The Shadow (video game)

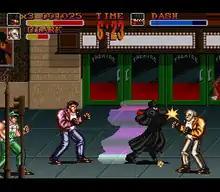
The Shadow battles various enemies in the game.

The gameplay is similar to other Beat 'em up games such as "Final Fight" or "Double Dragon", where the player controls The Shadow through several levels (including streets, museums, carnivals and laboratories) fighting against various enemies, like hoodlums, Mongol Warriors, scientists, security guards and sailors. The player has two bars; one is the life bar and the other is a bar which allows the player to perform special moves (invisibility, a lunging dash and a dome force field that knocks down everyone who is caught in its radius). The regular beat 'em up levels also include a section for gunplay, where the player is able to shoot enemies. It also contains a driving stage where The Shadow battles the Mongols on motorbikes (Maritech Labs).